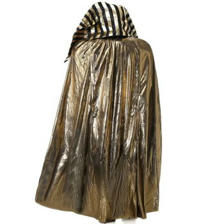
Label: Flat Lay